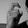
ASL letter: X